Which point is corresponding to the reference point?
Reference image:
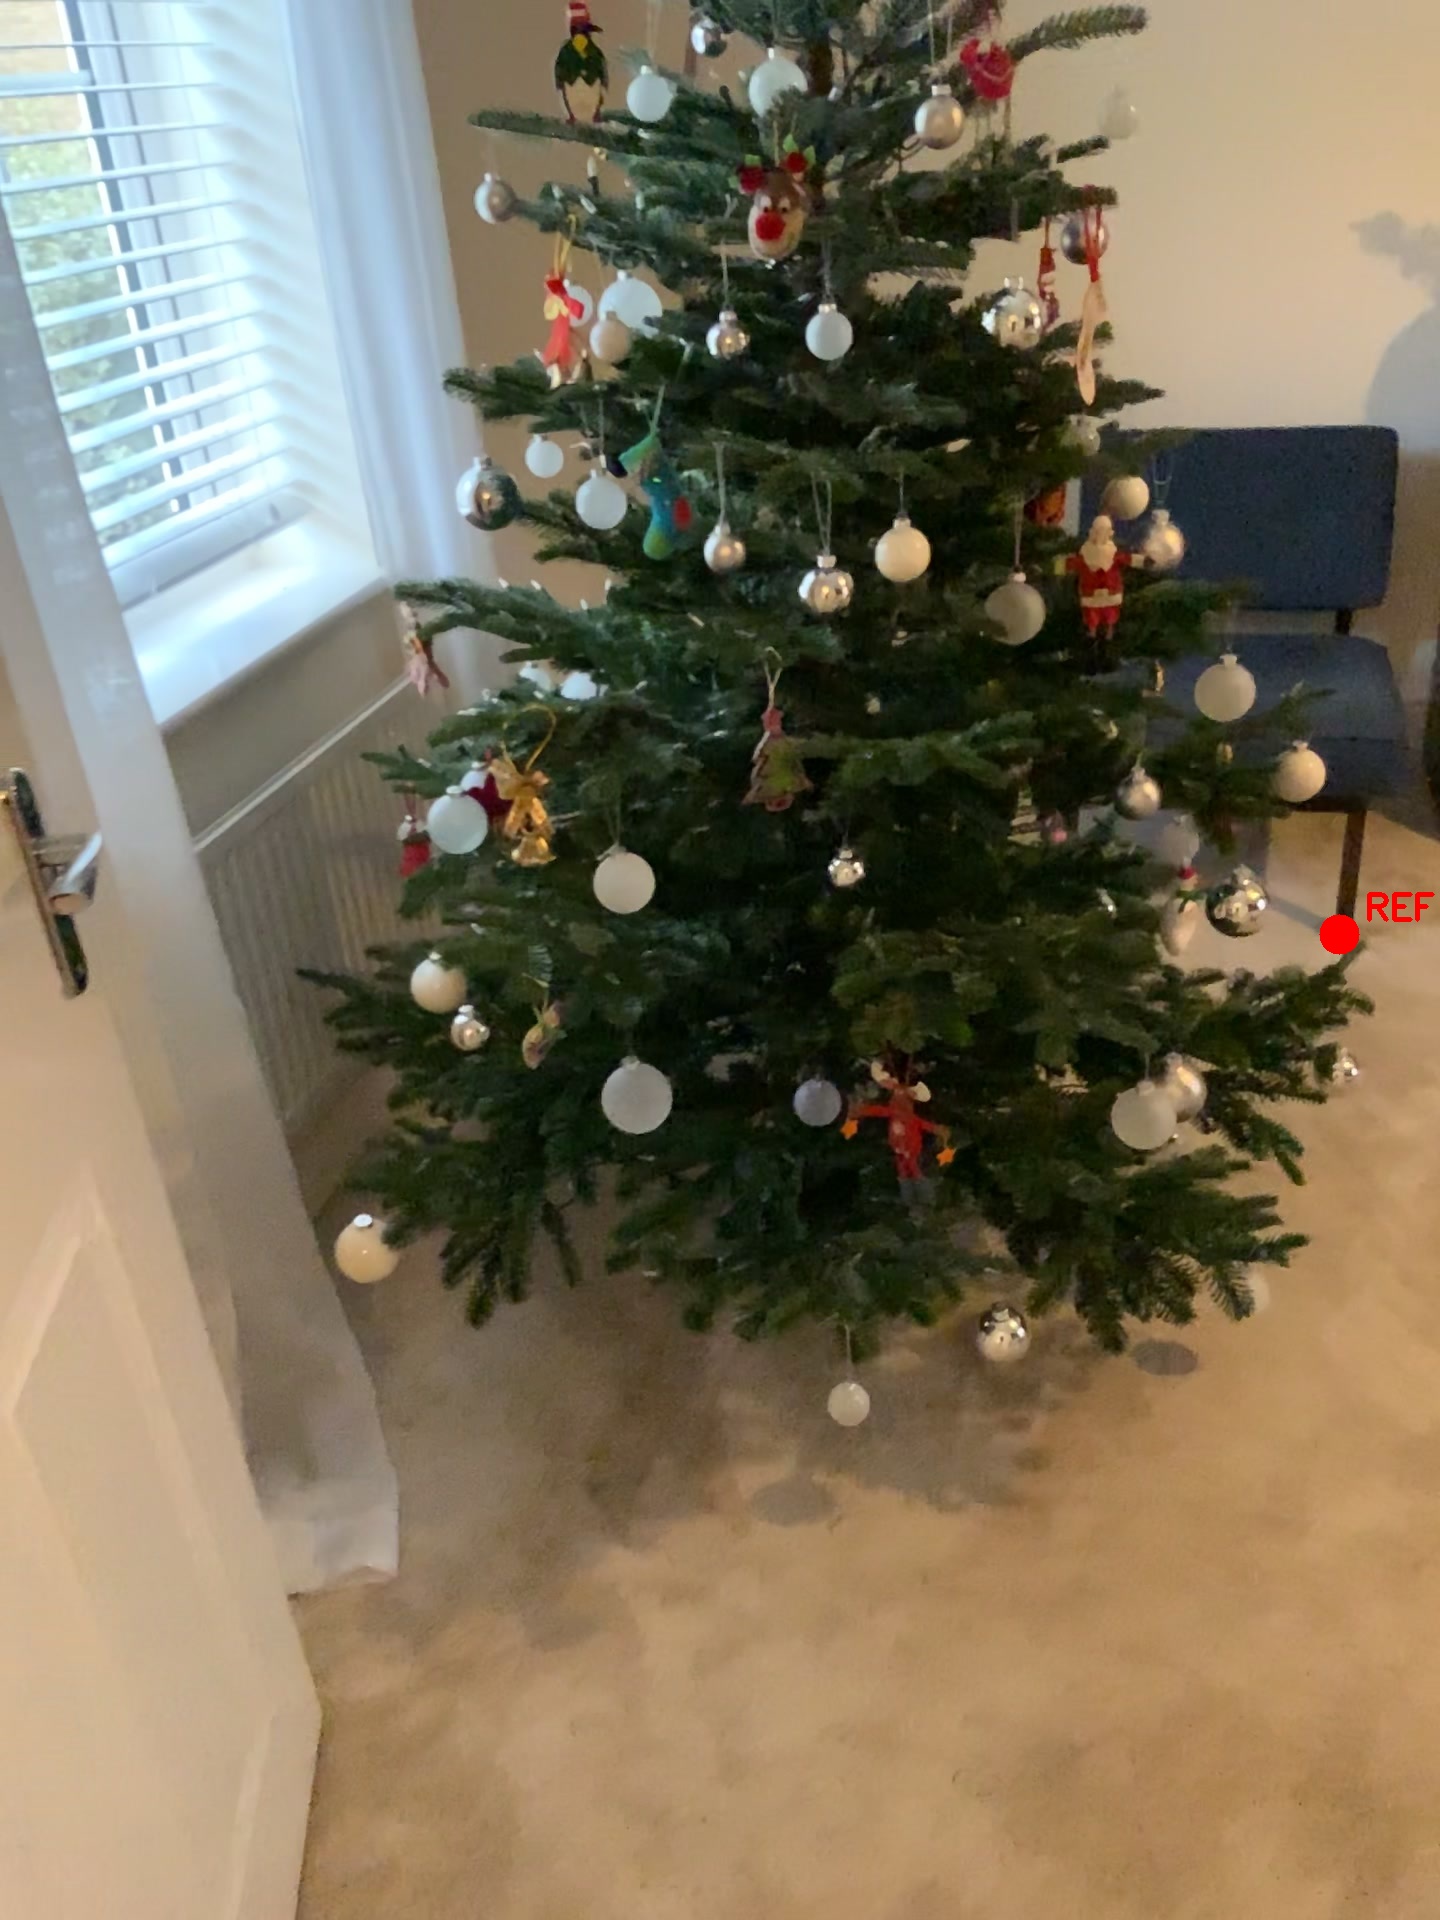
Option image:
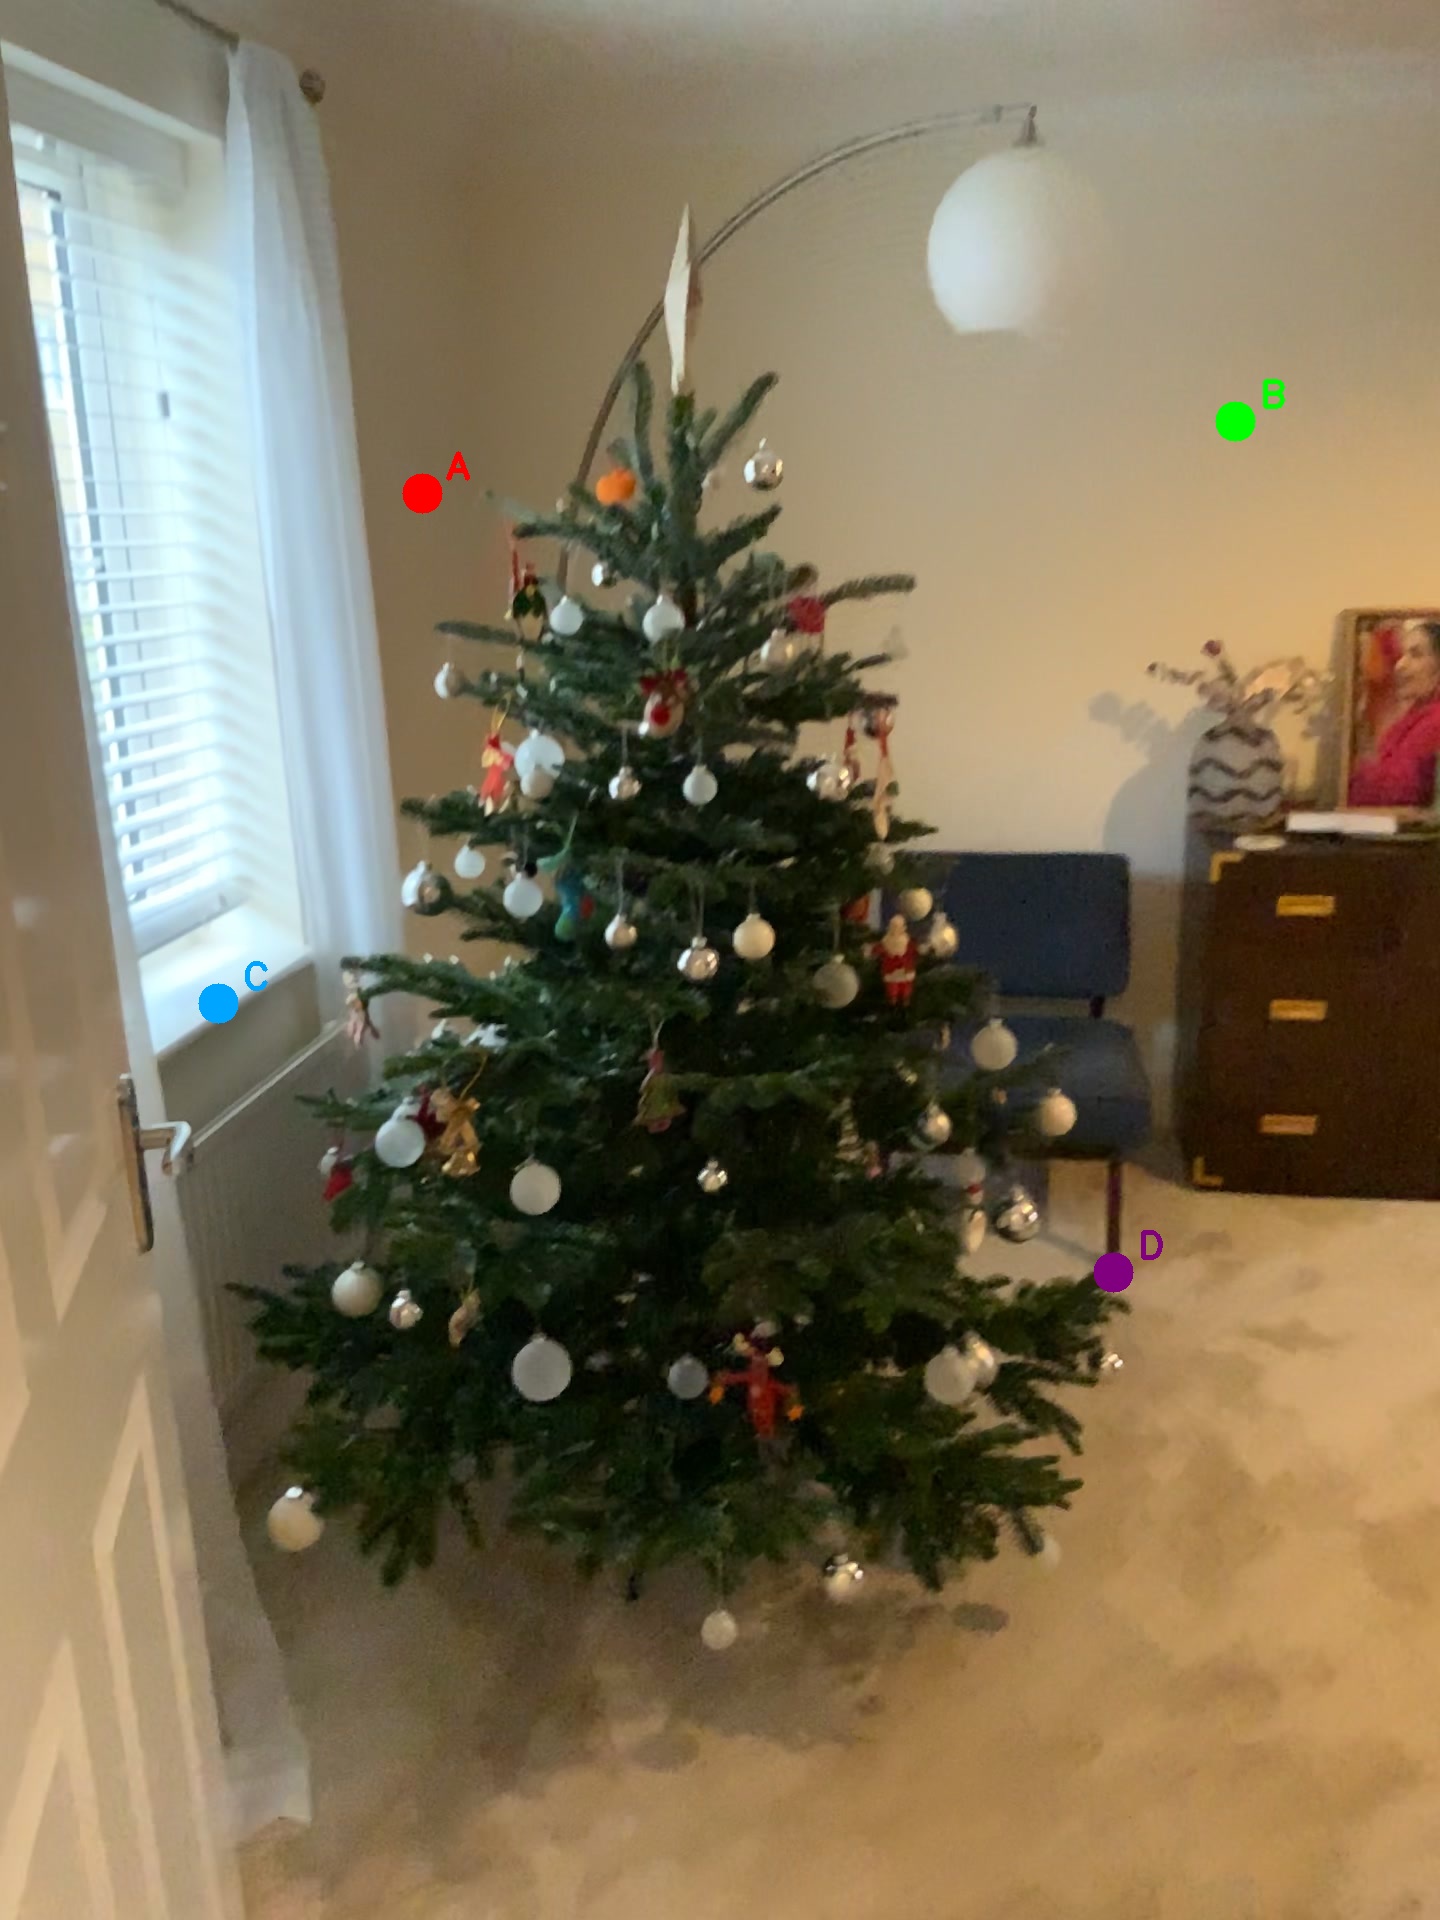
Choices:
Point A
Point B
Point C
Point D
Answer: (D)